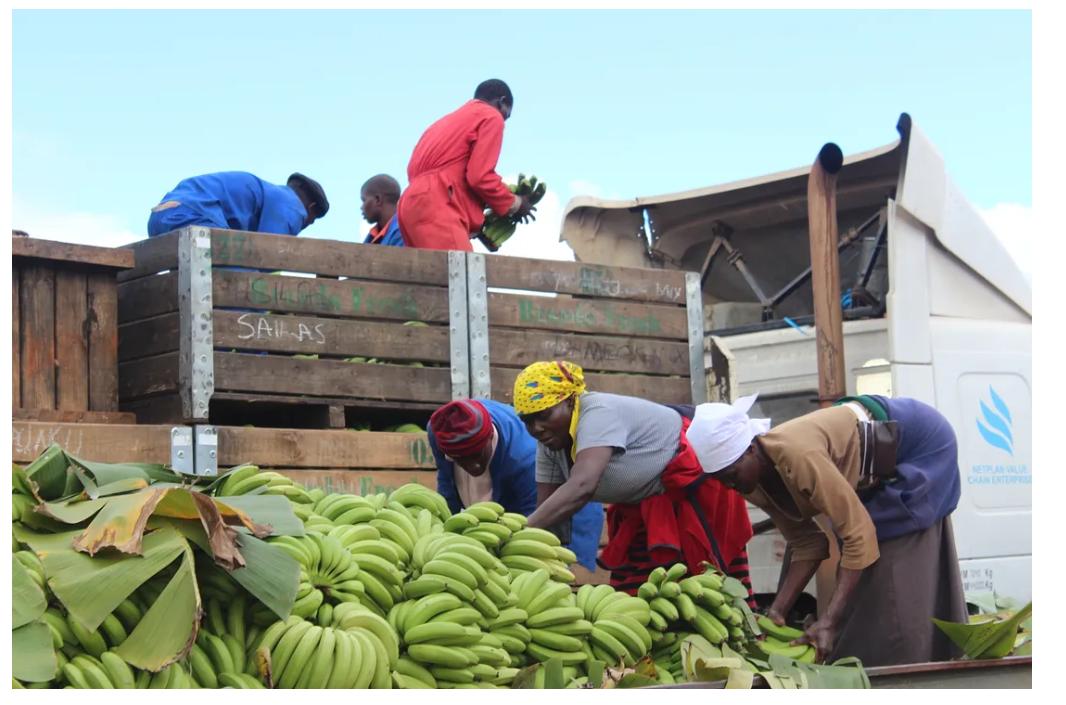
Ndizi zilizo vunwa, zimelundikwa chini tayari kwa kuuzwa. Kukiwa na wakina mama ambao wanachagua, pia wapo wengine wakiwa ndani ya gari, mmoja kati yao amesimama huku ameshika ndizi mkononi.